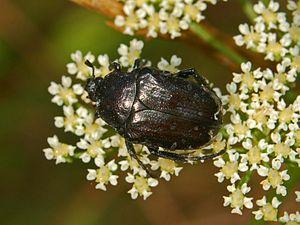
La Cétoine grise, Oxythyrea funesta, est une espèce de coléoptères de la famille des Scarabaeidae, de la sous-famille des Cetoniinae.